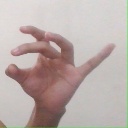
अक्षर: ओ